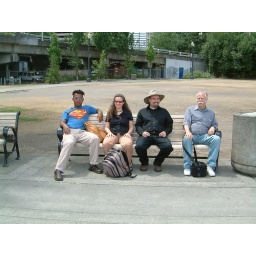
Pierre, Alice, Michael, and Walter sitting by the Willamette River between the 2 times the bridge opened.